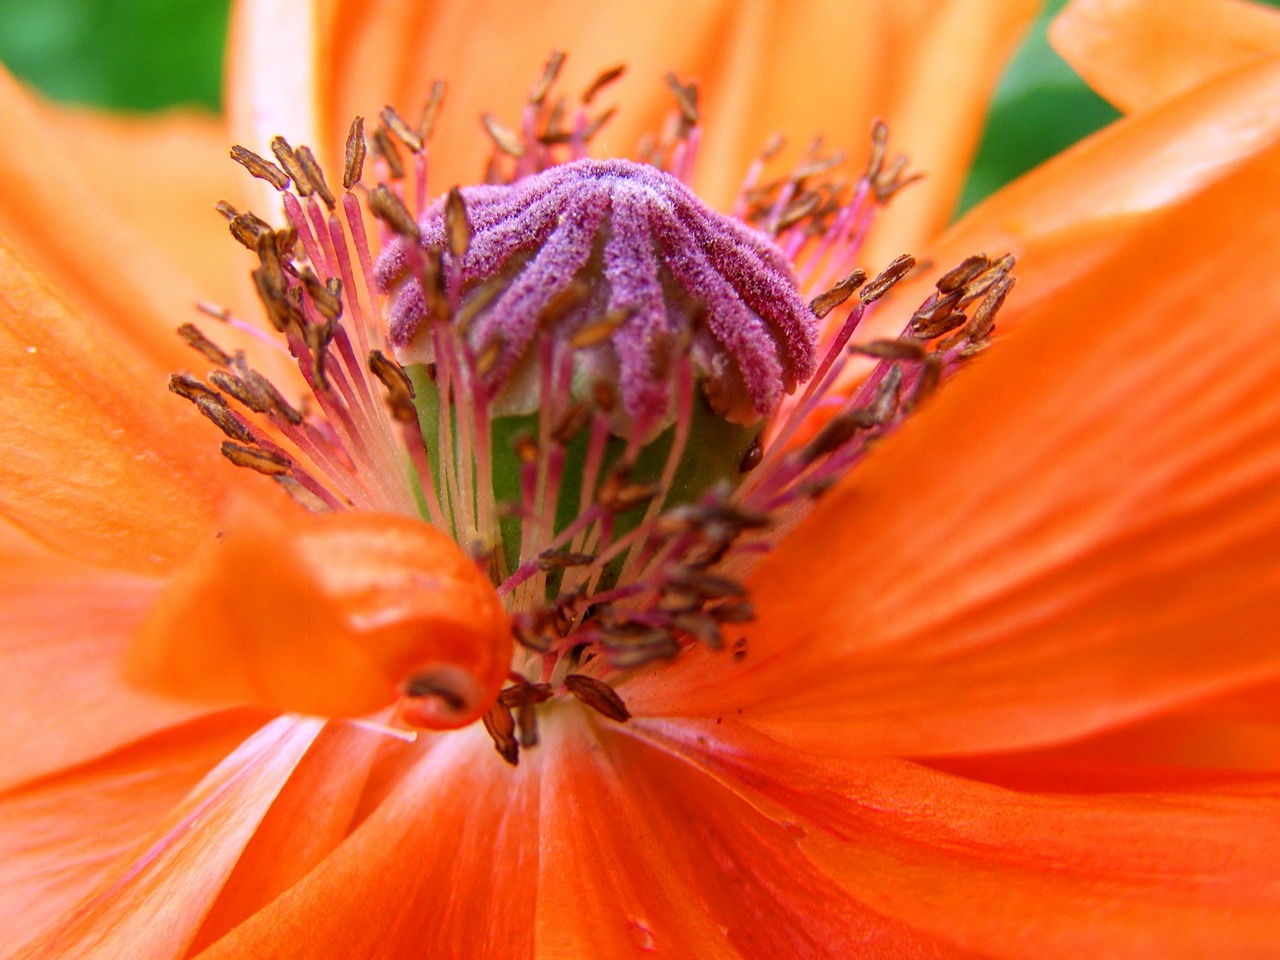
blossom, plant, photography, flower, petal, summer, orange, pollen, autumn, botany, yellow, flora, wildflower, close up, central, poppy, lily, nectar, macro photography, flowering plant, land plant